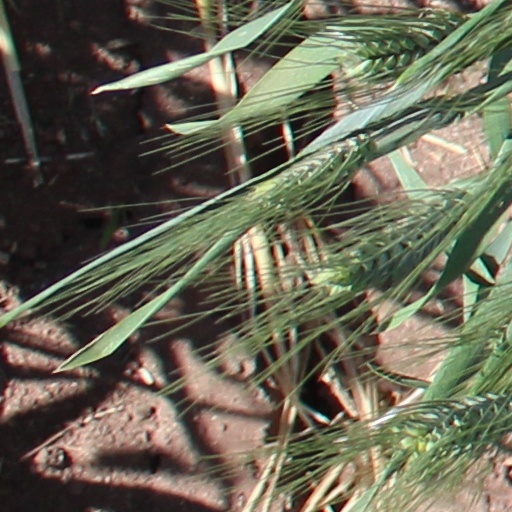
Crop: wheat